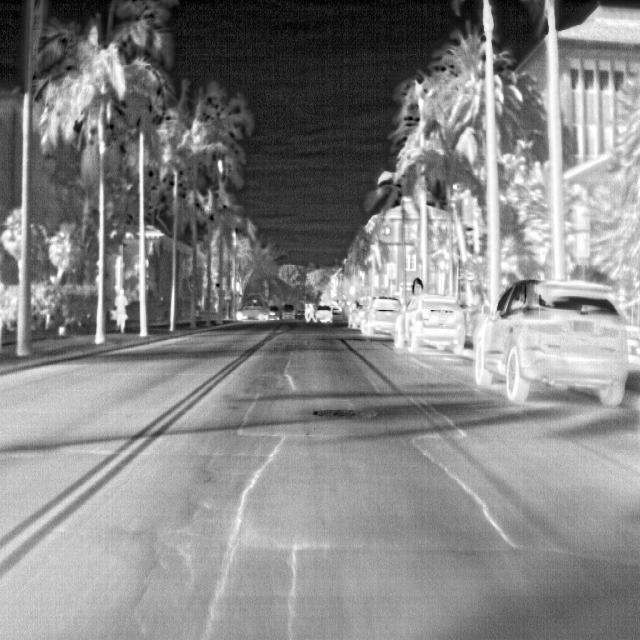
Detected objects:
label: person